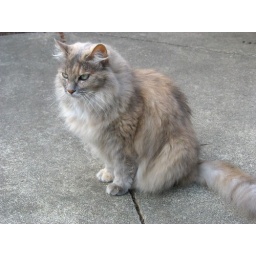
And finally, the home is already kitty approved by Sadie, the current owner's cat.